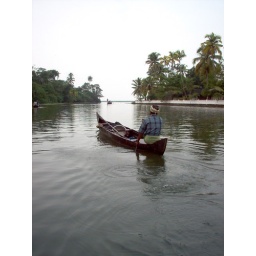
seen is a person leaving for his work towards the lake at 6am in the morning ....